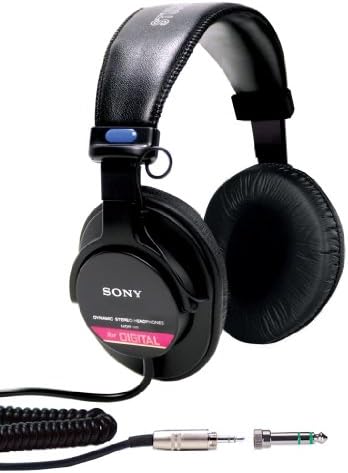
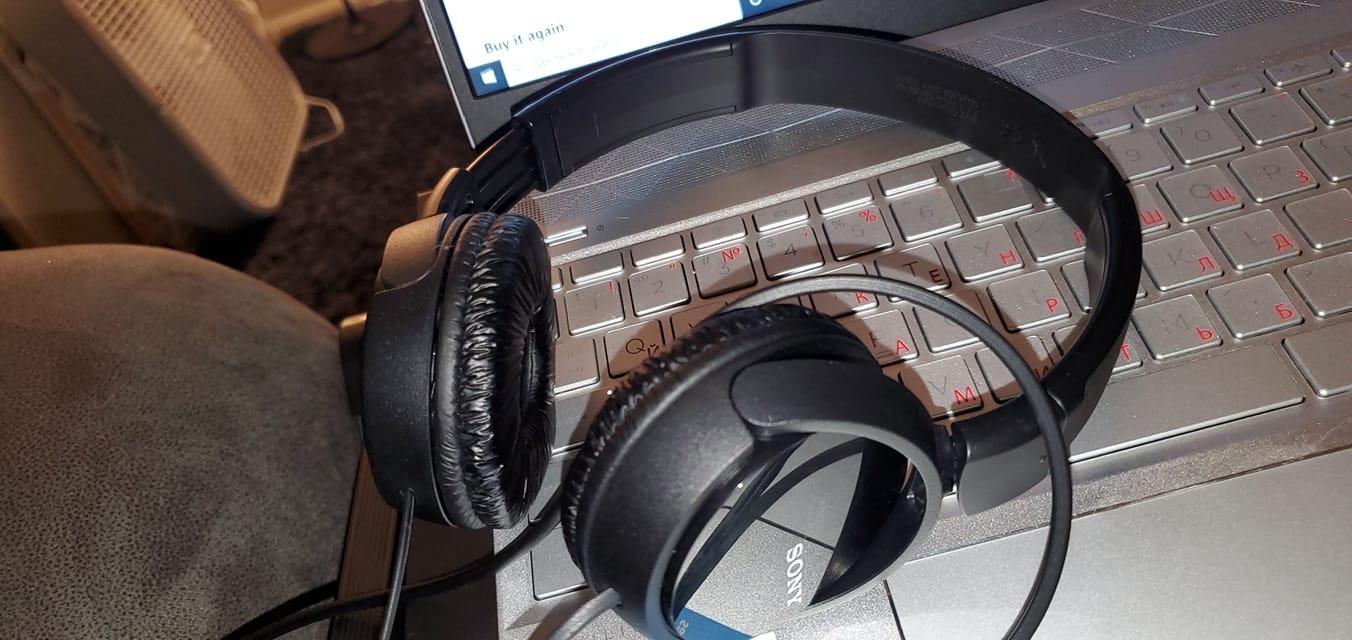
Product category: headphones
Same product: no